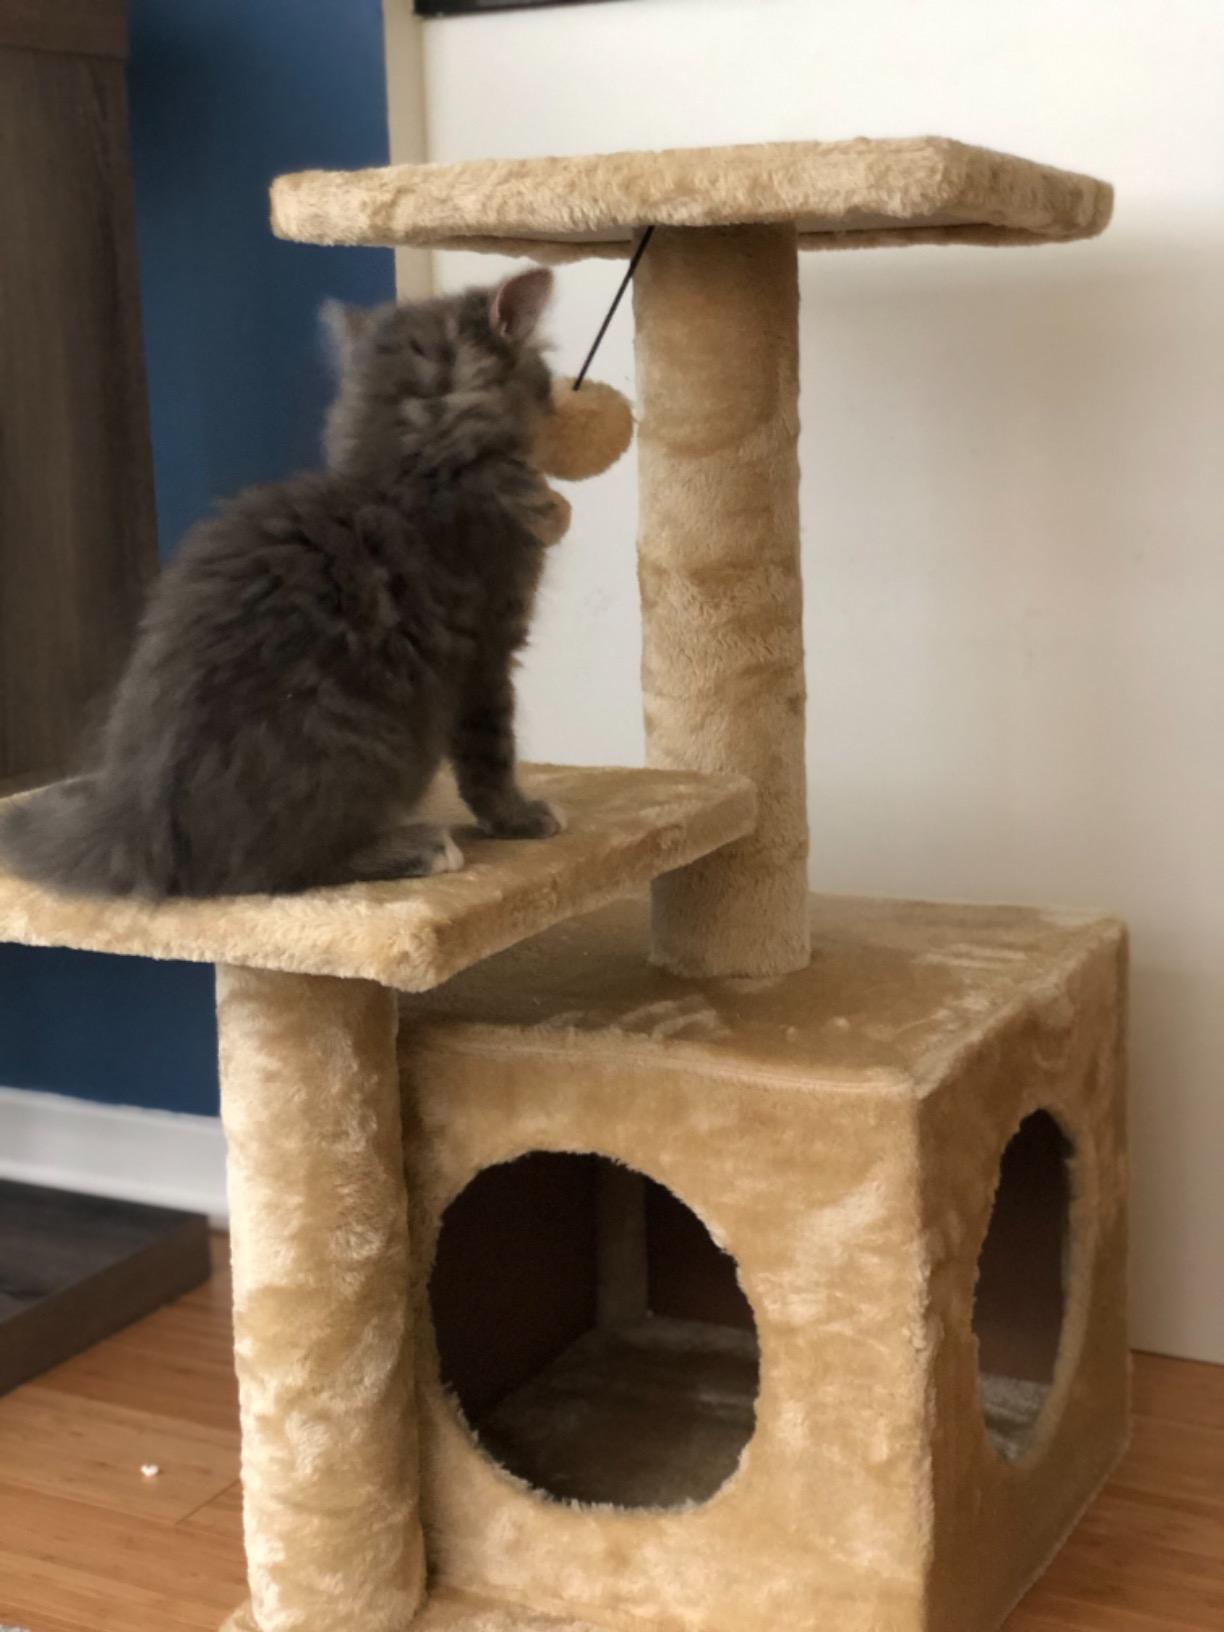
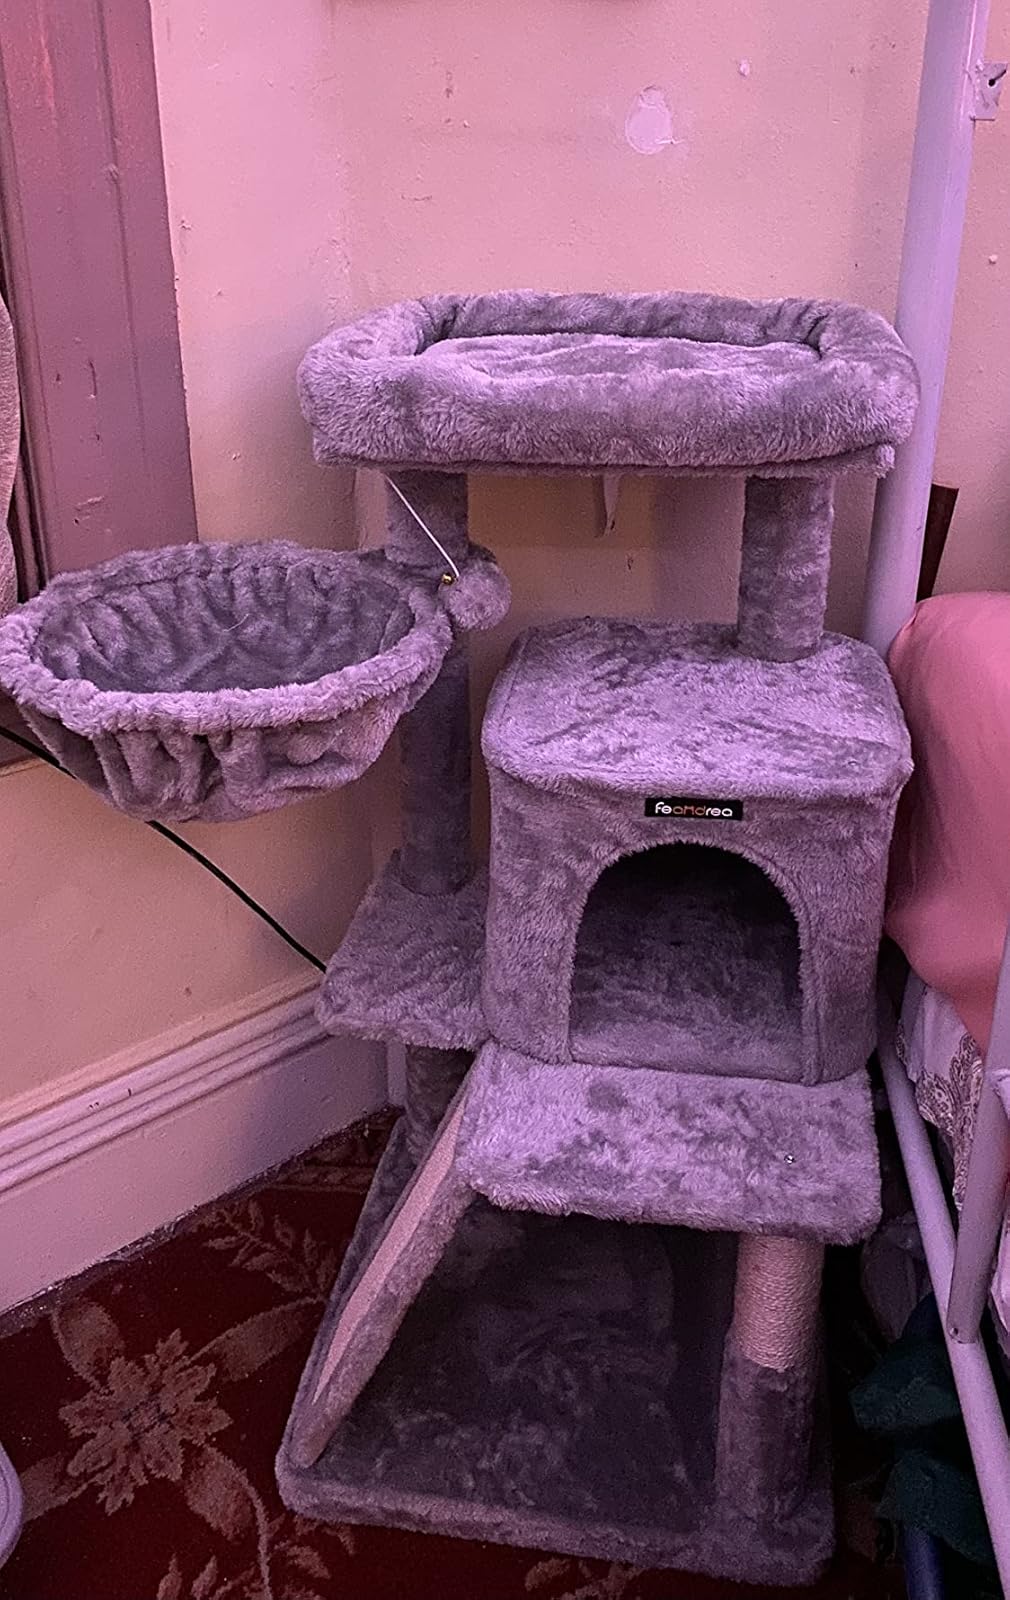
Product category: items_cat tree
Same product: no